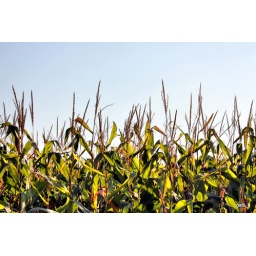
The golden sunshine of early evening lights up the corn field in Prince Edward County.